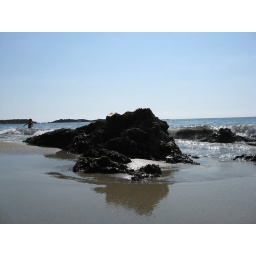
A small rock in a beach in Kefalonia